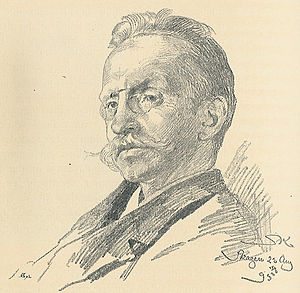
Otto Benzon
Otto Benzon. Tegning af P.S. Krøyer fra 1895.
Carl Otto Valdemar Benzon var en dansk forfatter, dramatiker og medicinalfabrikant, søn af apoteker Alfred Benzon og hustru f. Østergaard og dermed bror til Alfred Benzon.